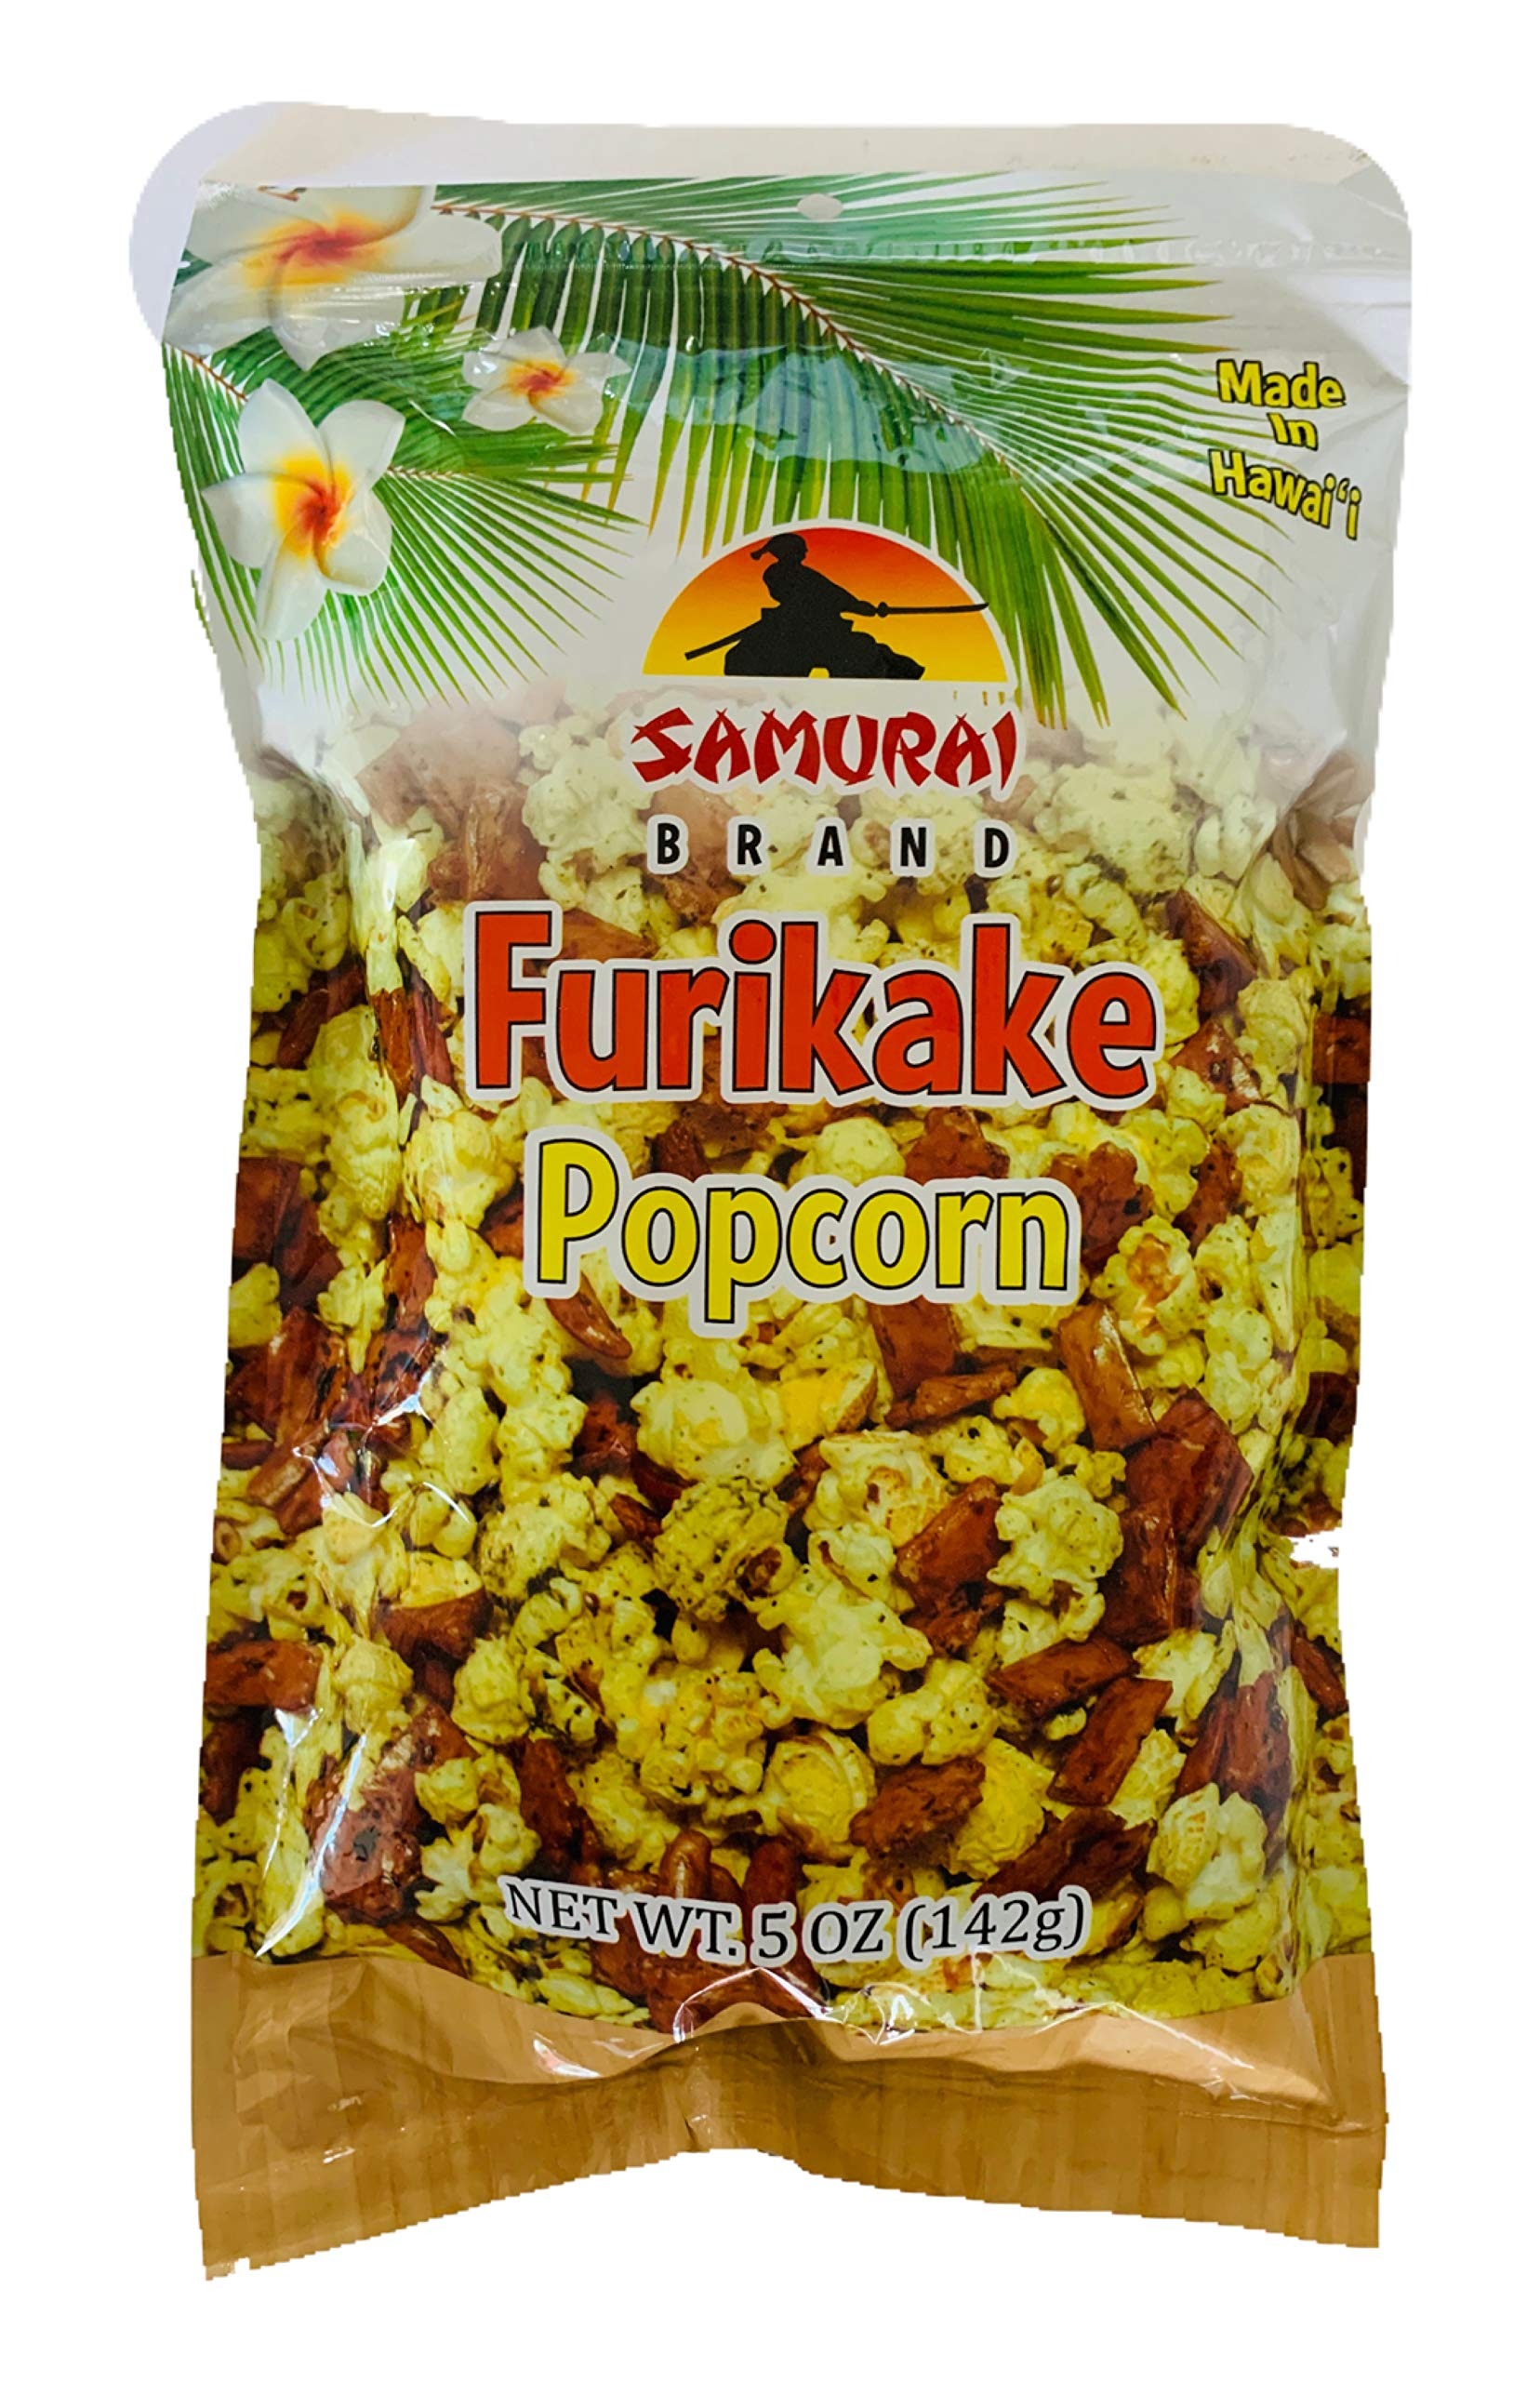
Item Name: Samurai Brand Hawaiian Style Popcorn (Furikake)
Bullet Point 1: 5 Ounce bag
Bullet Point 2: Furikake seaweed flavored
Bullet Point 3: A favorite in Hawaii
Bullet Point 4: Product of Hawaii
Product Description: Buttery topping, seasoned seaweed and premium Japanese rice crackers make this flavor a local favorite! www.samurai-inc.com. Facebook: Samurai Inc. Instagram: Samurai_Brand. Call: (808) 833-4779. Mail: info(at)samurai-inc.com. Website: www.samurai-inc.com. Made in Hawai'i.
Value: 1.0
Unit: Count

Price: 19.99